Tea

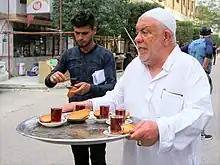
Tea being served in Karbala, Iraq

Tea bricks or compressed tea are produced for convenience in transport, storage, and ageing. It can usually be stored longer without spoilage than loose leaf tea. Compressed tea is prepared by loosening leaves from the cake using a small knife, and steeping the extracted pieces in water. During the Tang dynasty, as described by Lu Yu, compressed tea was ground into a powder, combined with hot water, and ladled into bowls, resulting in a "frothy" mixture. In the Song dynasty, the tea powder would instead be whisked with hot water in the bowl. Although no longer practiced in China today, the whisking method of preparing powdered tea was transmitted to Japan by Zen Buddhist monks, and is still used to prepare matcha in the Japanese tea ceremony. Chinese pu-erh is often distributed in the form, as other teas may sometimes be.